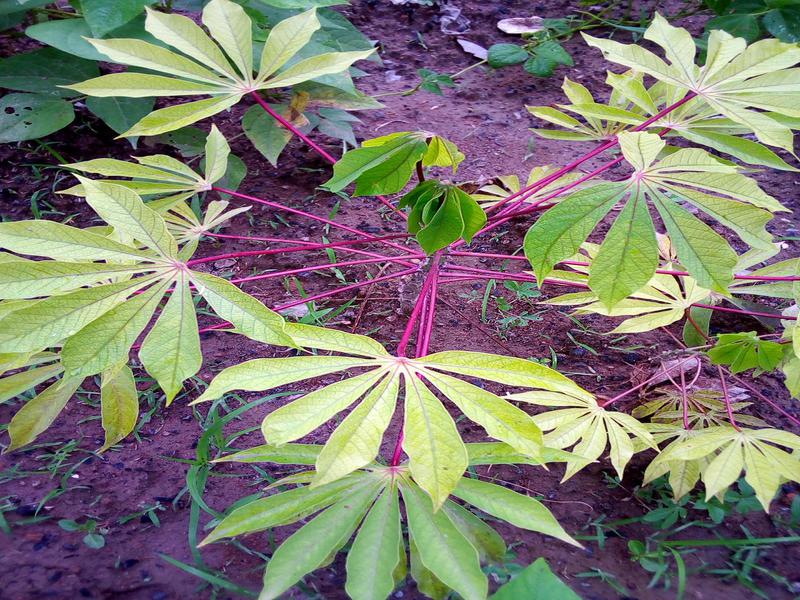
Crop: cassava
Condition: green_mottle